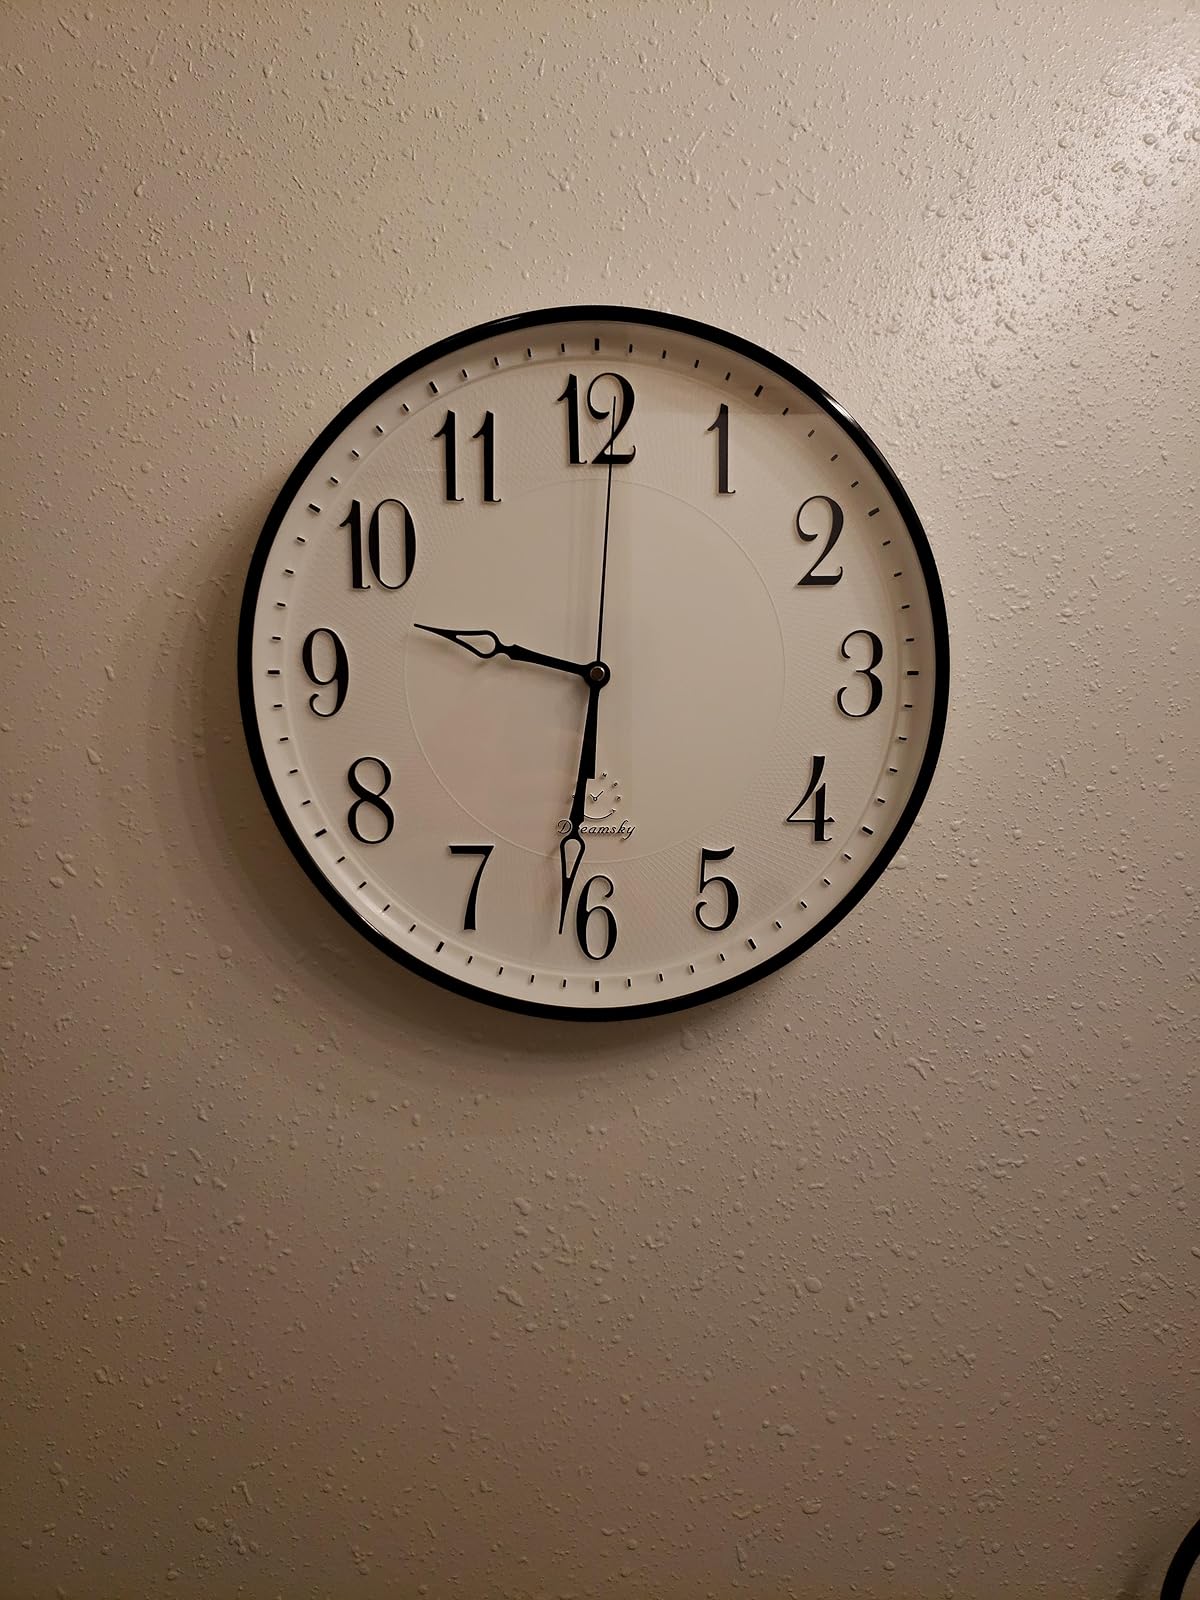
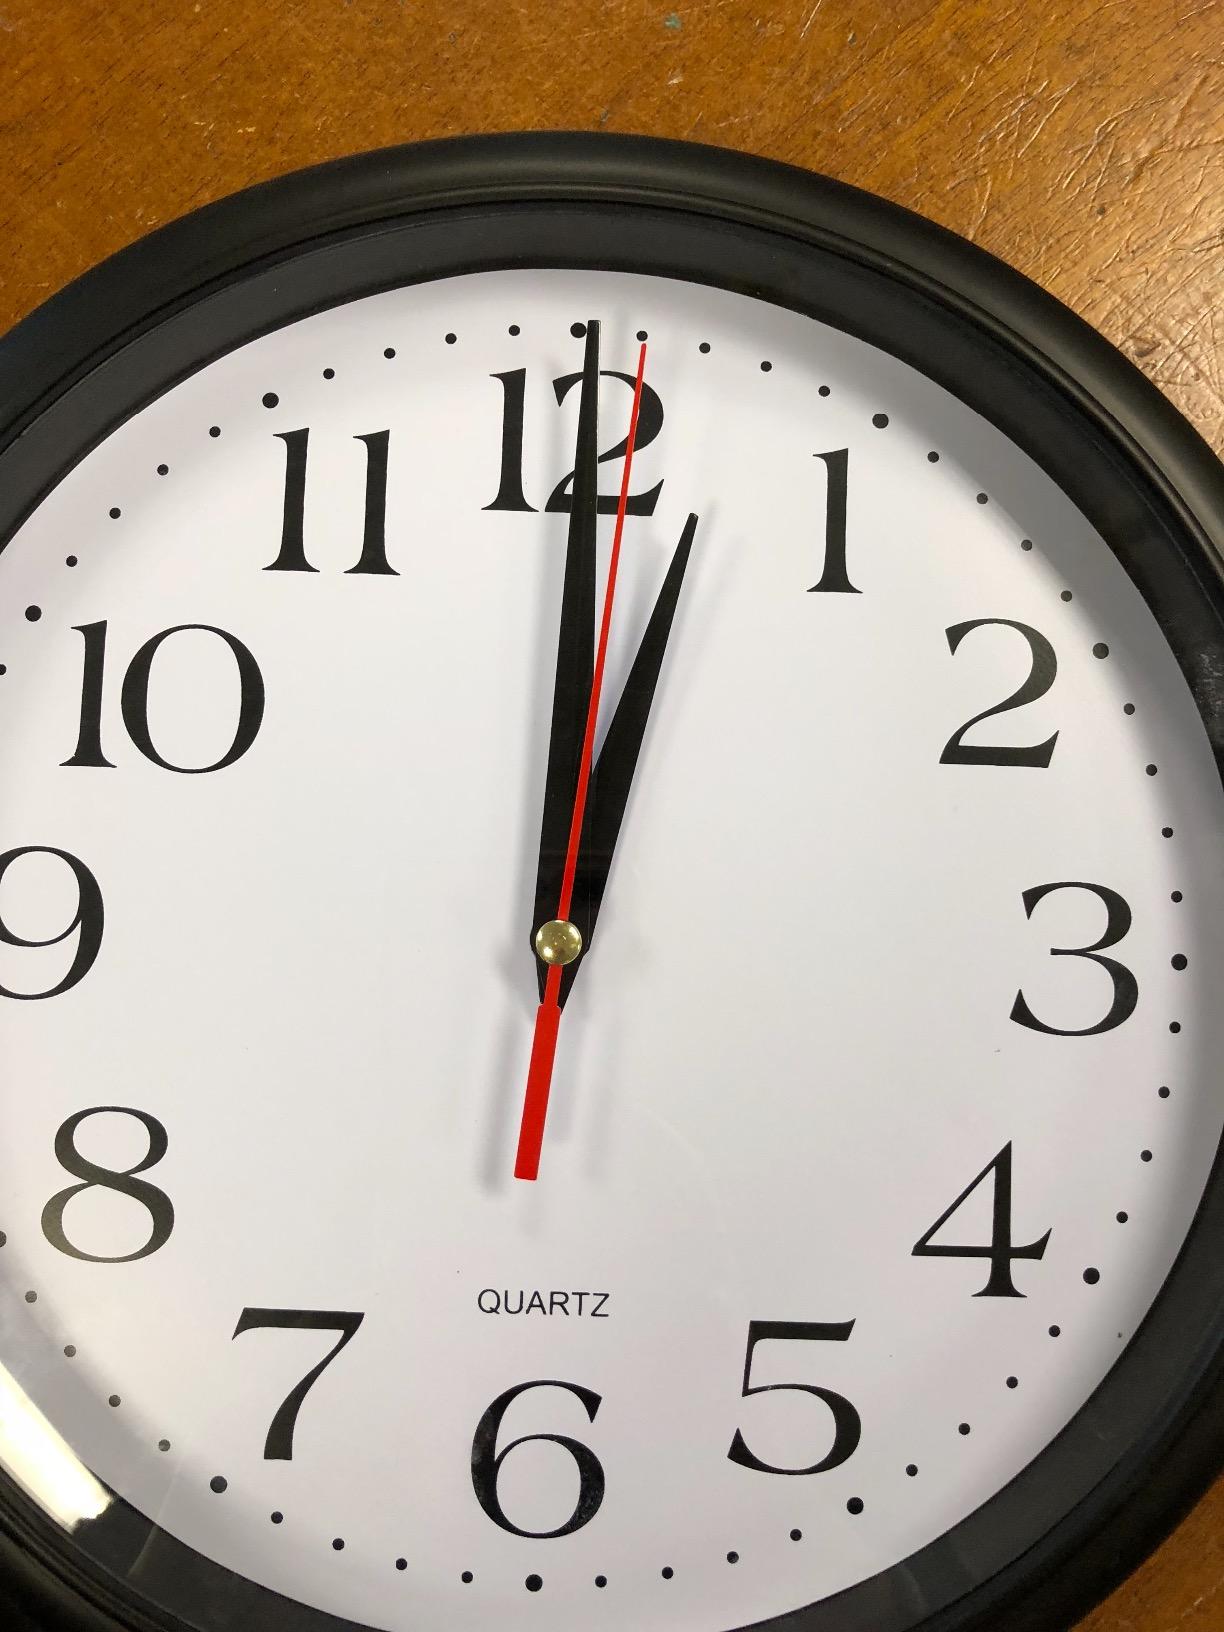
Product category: clock
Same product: no